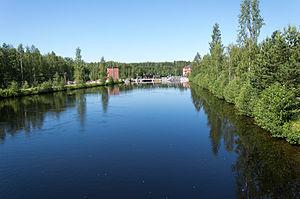
Hirvensalmi est une municipalité du Sud-Est de la Finlande, dans la région de Savonie du Sud et la province de Finlande orientale.